Arthur L. Zimny

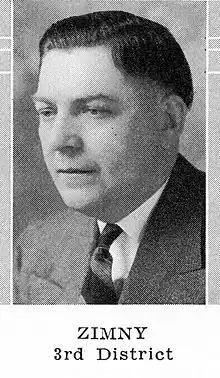
Arthur L. Zimny

Arthur L. Zimny was a member of the Wisconsin State Senate.